Eric Swalwell

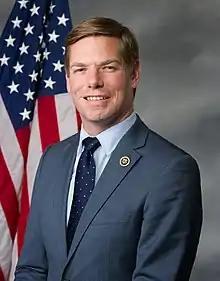
Official portrait, 2016

Eric Michael Swalwell (born November 16, 1980) is an American lawyer and politician serving as the U.S. representative from California's 14th congressional district since 2023, having previously represented the 15th district from 2013 to 2023. His district covers most of eastern Alameda County and part of central Contra Costa County. He is a member of the Democratic Party.